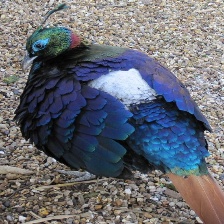
Species: HIMALAYAN MONAL
Scientific name: LOPHOPHORUS IMPEJANUS